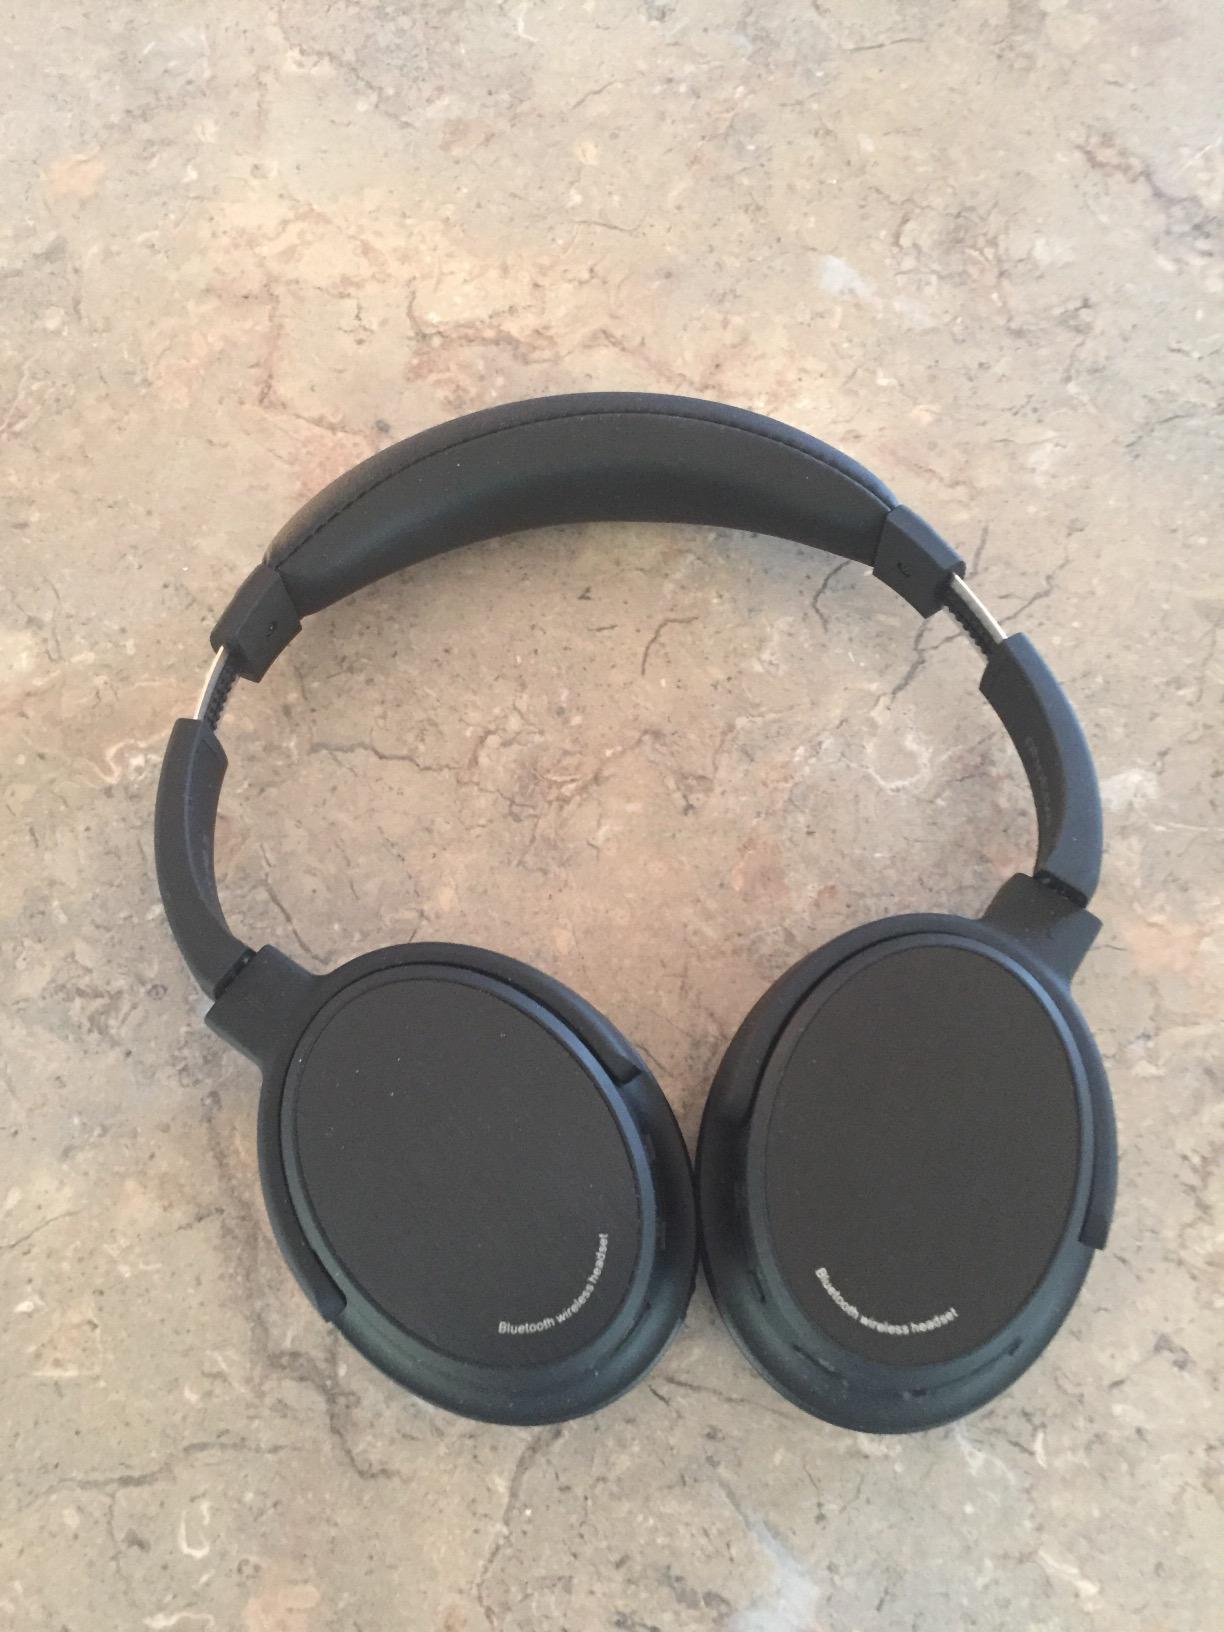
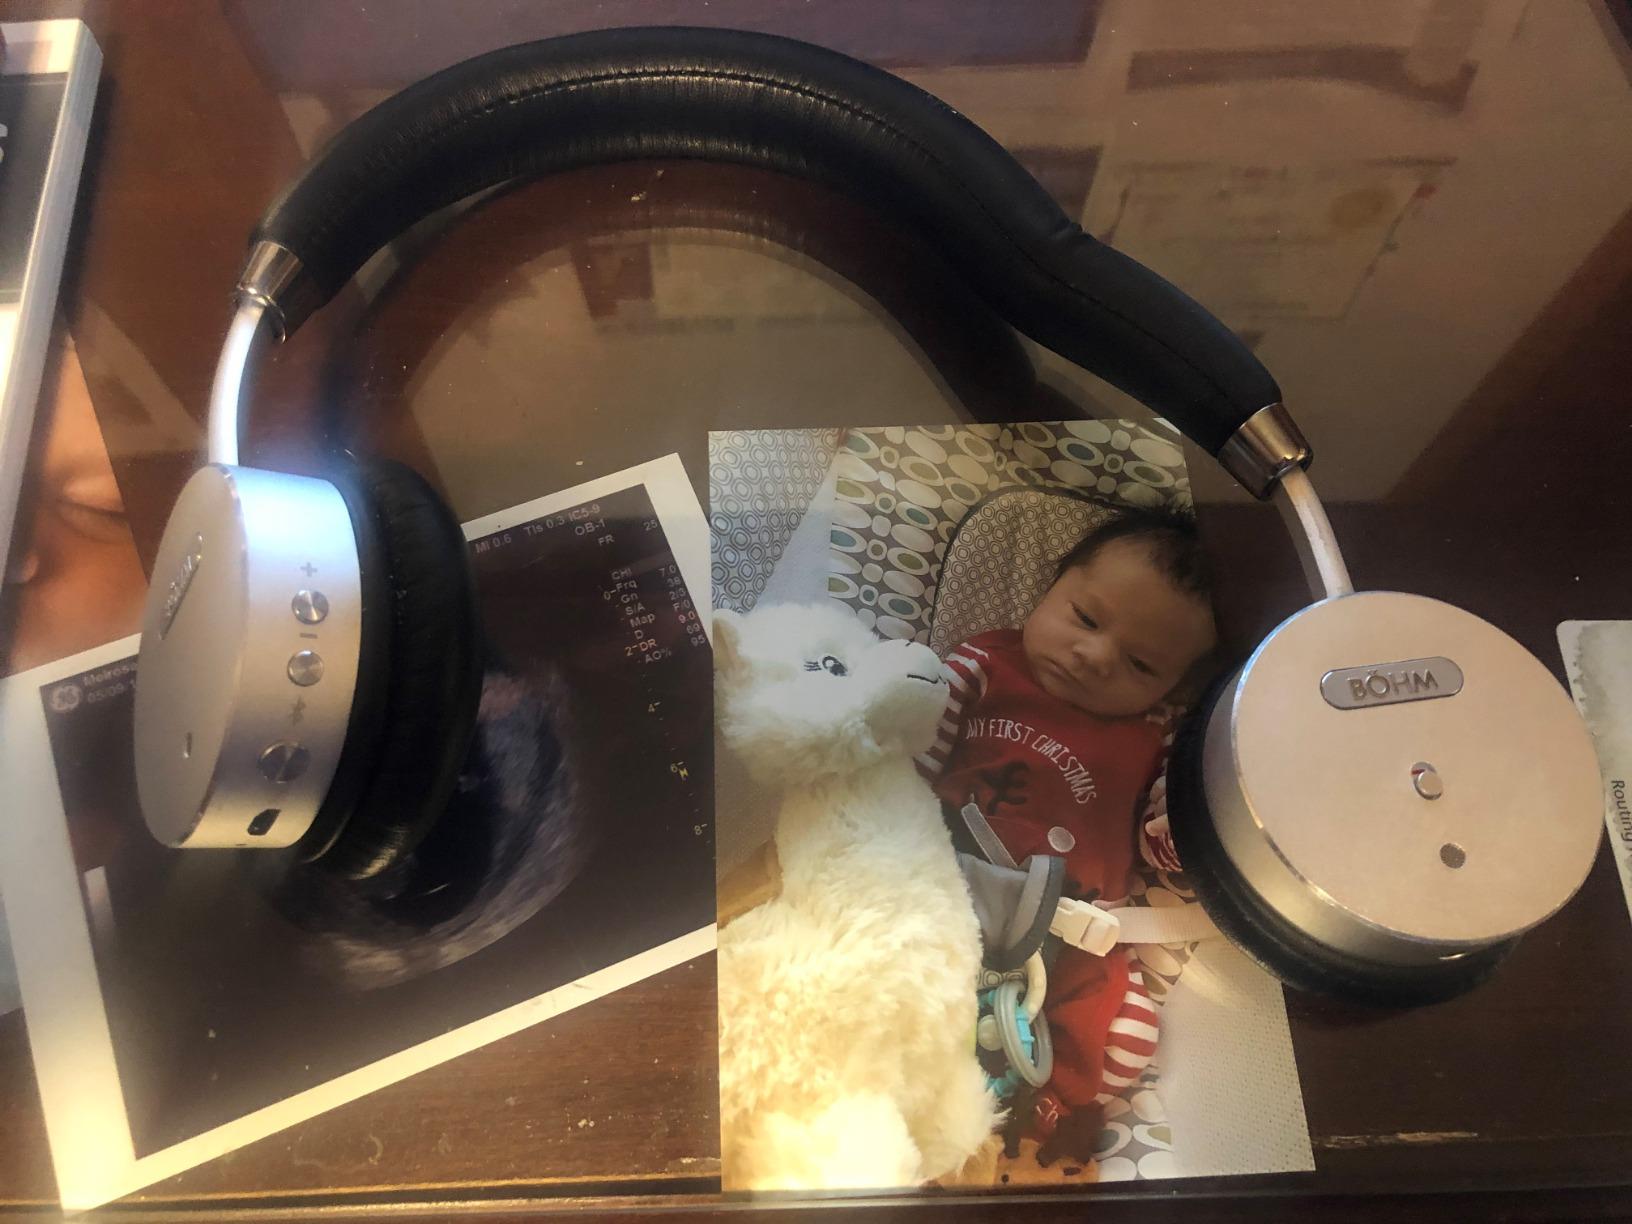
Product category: headphones
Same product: no